Treasurer general of France

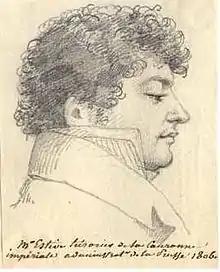
Martin-Roch-Xavier Estève in 1806

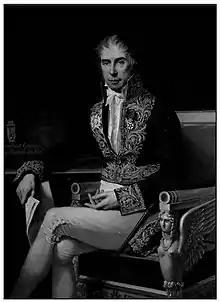
François Roullet de La Bouillerie

The post of treasurer general of France was a finance office of the French administration of the Ancien Régime.